Rewari

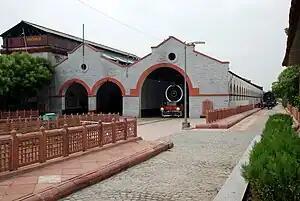
Rewari Railway Heritage Museum

Rao Mitrasen was Commander Of Rewari, Who fought and saved Rewari from Rajputs And Marathas.